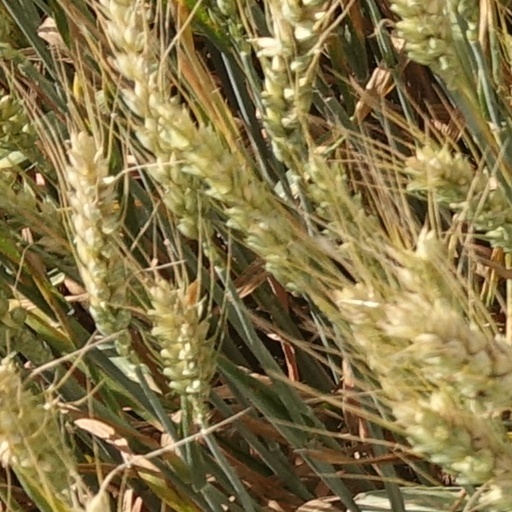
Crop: wheat